Rowing at the 1928 Summer Olympics – Men's coxed four

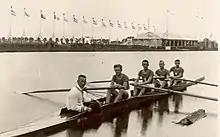
The bronze medal team from Poland

The men's coxed four event was part of the rowing programme at the 1928 Summer Olympics. It was one of seven rowing events for men and was the fifth appearance of the event. It was held from 3 to 10 August. There were 11 boats (55 competitors) from 11 nations, with each nation limited to a single boat in the event. The event was won by Italy, the nation's first medal in the men's coxed four. The Italian team dethroned two-time reigning champion Switzerland, beating the Swiss crew in both the semifinals and the final. Switzerland's silver medal brought its podium streak in the event to three Games; the United States had its two-Games medal streak end. Poland took bronze, its first medal in the event.